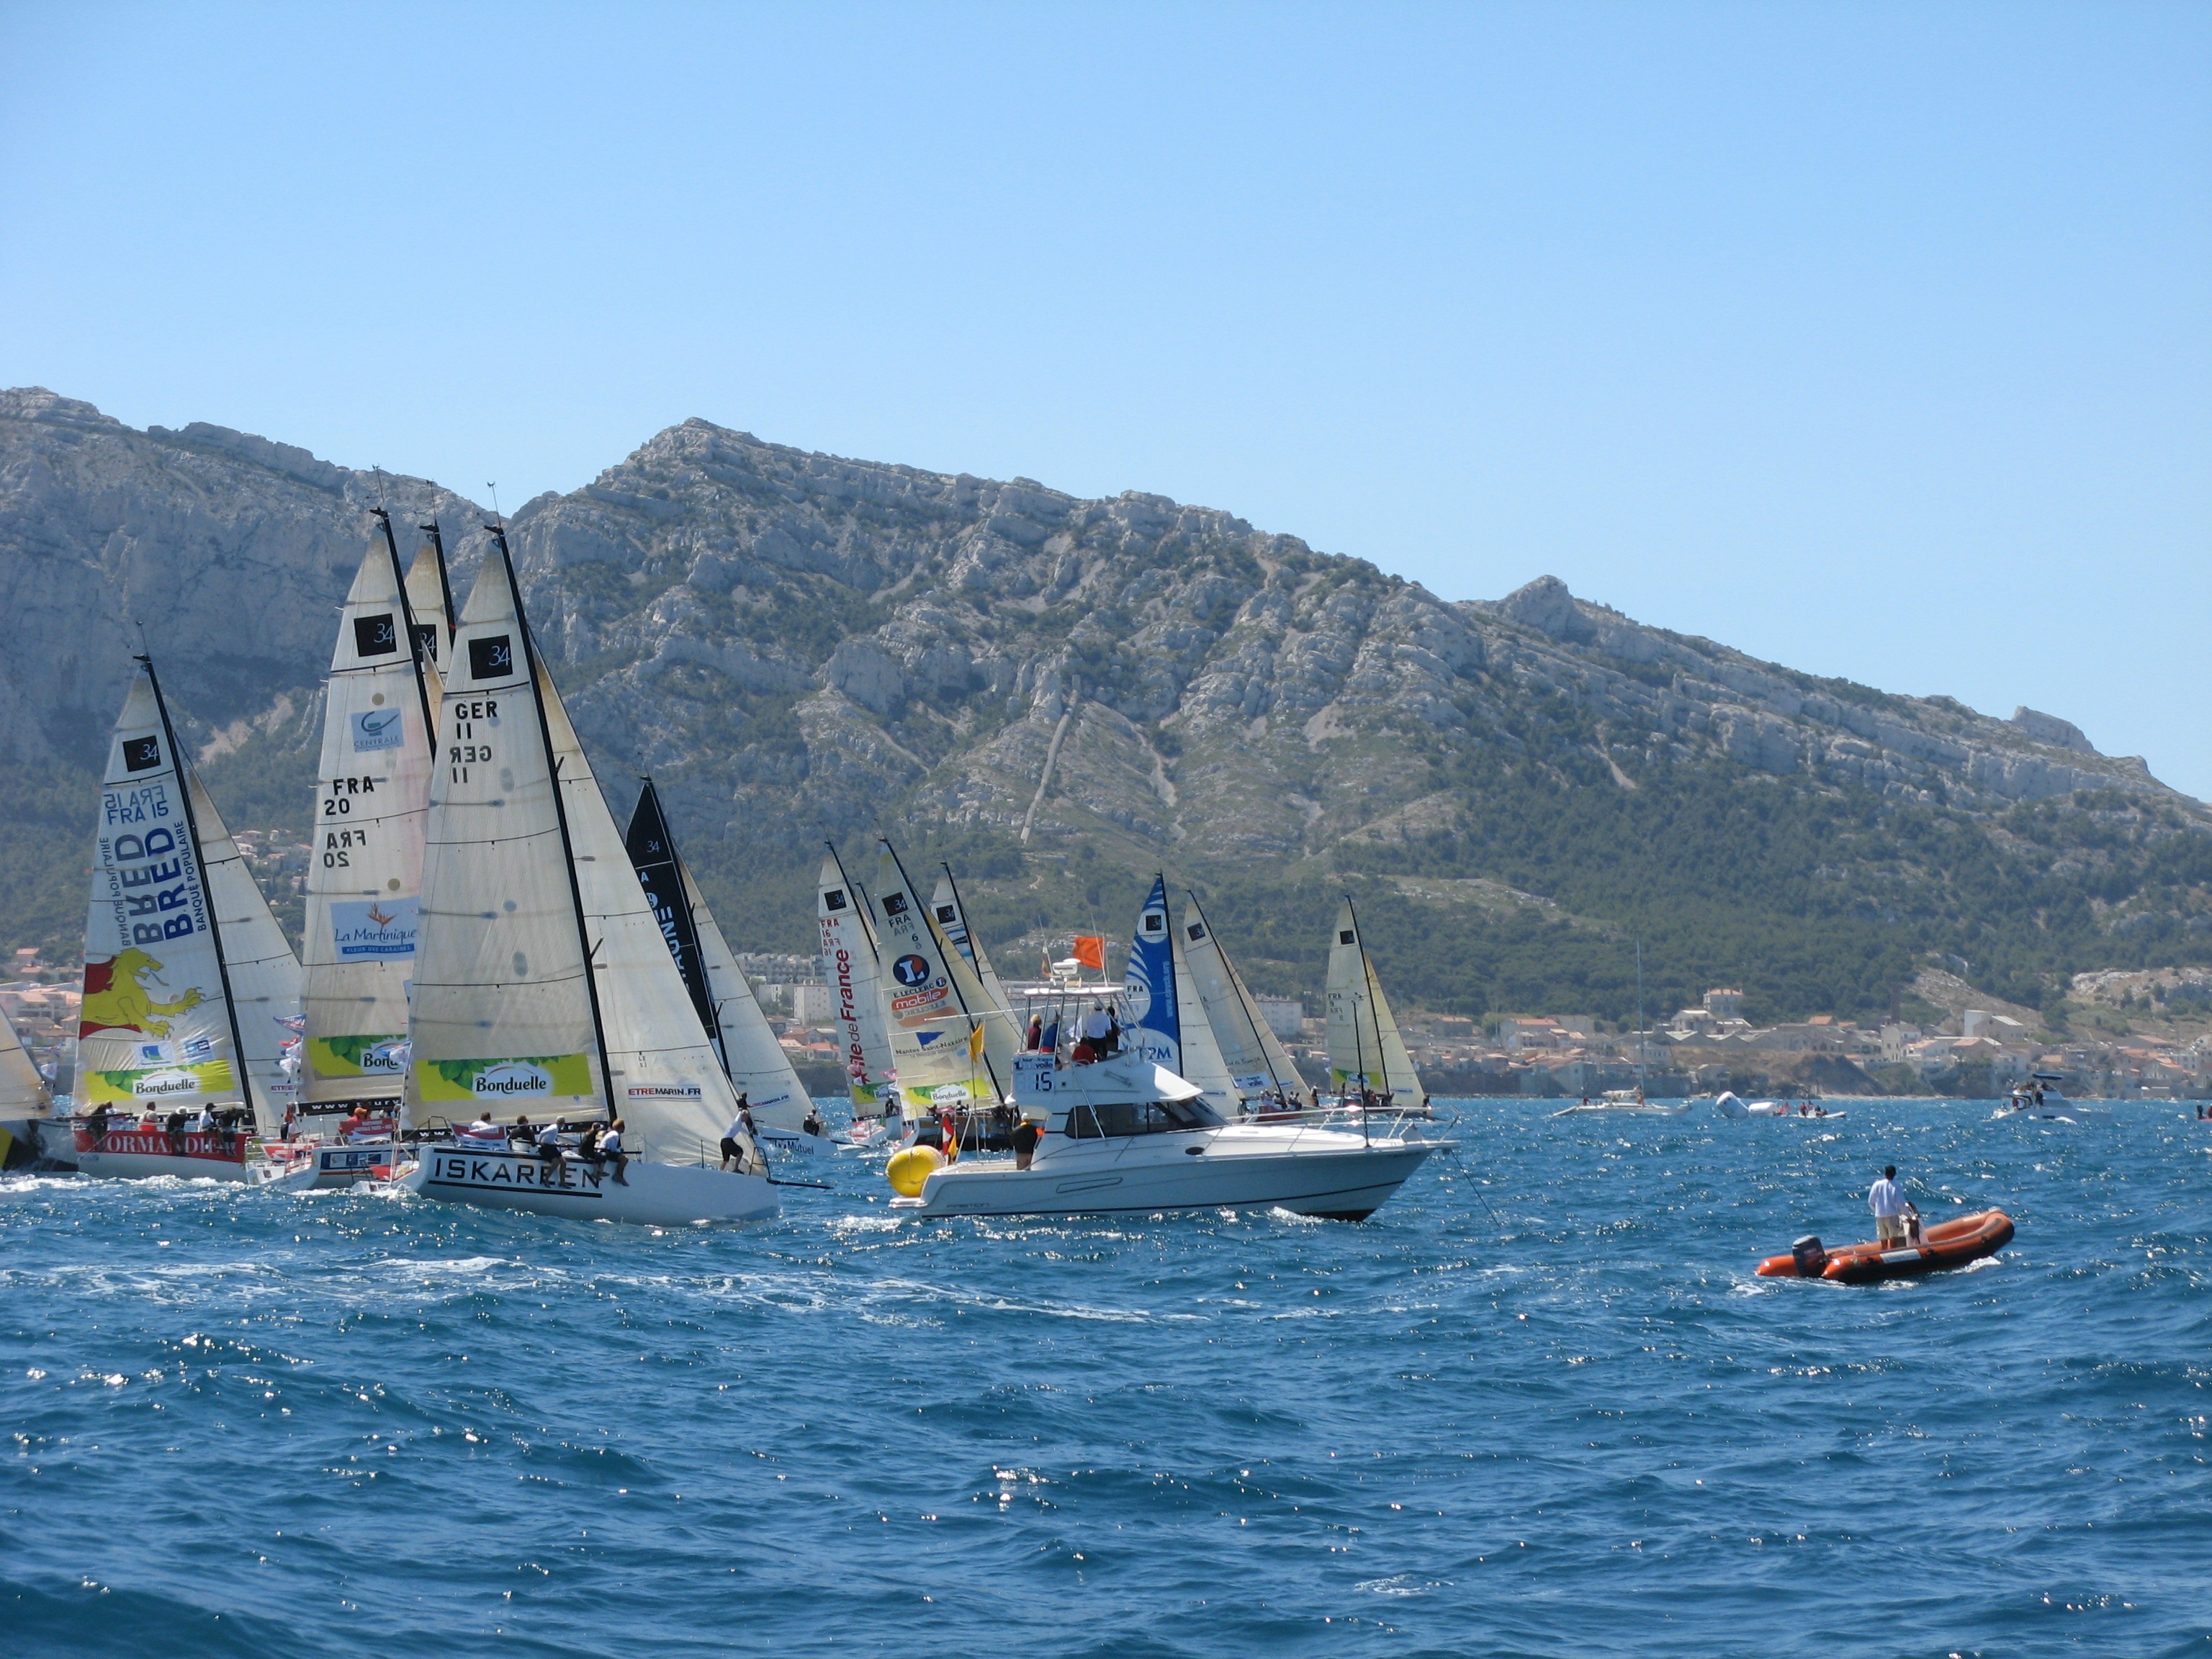
sea, boat, mediterranean, vehicle, sailing, bay, sailboat, sports, boating, sail, marseille, watercraft, sea kayak